Baltimore Royals

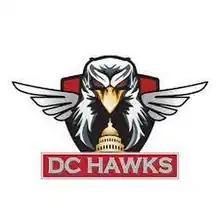
The logo for the then-DC Hawks

Talks of an American Twenty20 league started in November 2018 just before USA Cricket became the new governing body of cricket in the United States. In May 2021, USA Cricket announced they had accepted a bid by American Cricket Enterprises (ACE) for a US$1 billion investment covering the league and other investments benefitting the U.S. national teams.